Bondage (BDSM)

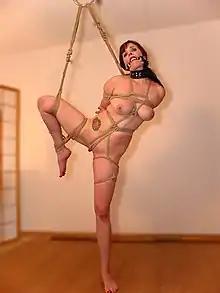
Rope bondage: A gagged woman bound in an uncomfortable position using breast bondage and crotch ropes on either side of her labia

Many couples incorporate bondage into their sex lives, often sporadically but sometimes more regularly, and find sexual bondage to be relationship-affirming. This sometimes takes the form of a sex game or sexual fantasy enactment. Bedroom bondage games may be used for sexual arousal or as a form of foreplay, that requires and implies a level of trust and a surrender of control by the restrained to the active partner. The restrained partner (called a "submissive") surrenders control to the other partner (called a "dominant"). This surrender of control happens voluntarily and under mutual understanding and consent.